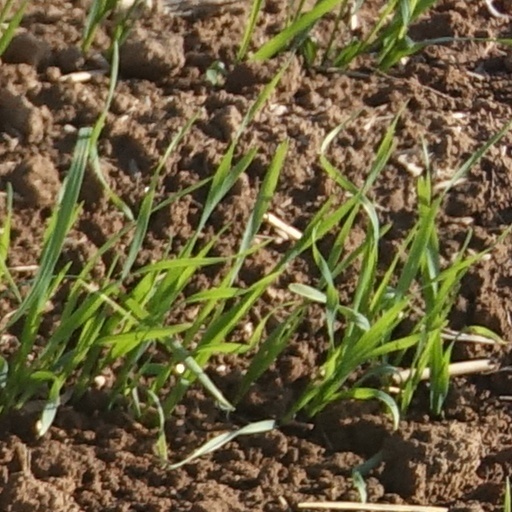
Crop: wheat